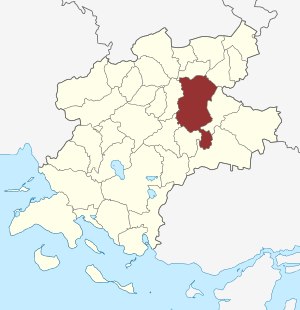
Ringe Sogn
Sognets placering
Ringe Sogn er et sogn i Midtfyn Provsti. Sognet ligger i Faaborg-Midtfyn Kommune. Indtil kommunalreformen i 2007 lå det i Ringe Kommune og indtil kommunalreformen i 1970 lå det i Gudme Herred. I Ringe Sogn ligger Ringe Kirke og Kellerupkirken.